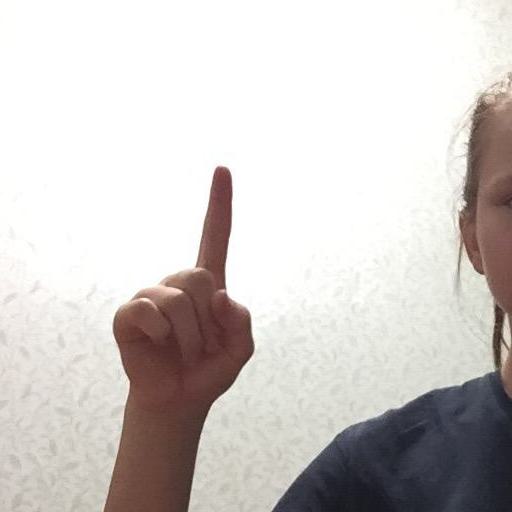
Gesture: one